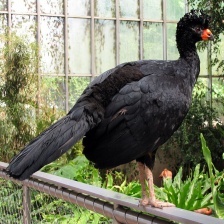
Species: WATTLED CURASSOW
Scientific name: CRAX GLOBULOSA